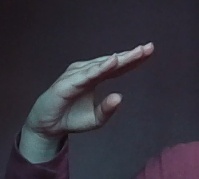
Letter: jeem